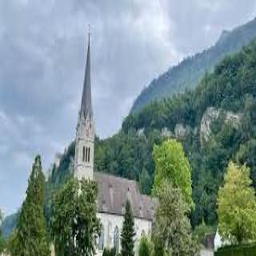
Kathedrale St. Florin